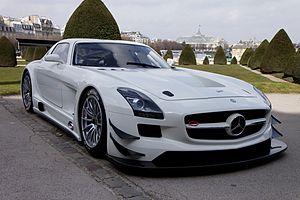
La Mercedes-Benz SLS AMG est un modèle du constructeur allemand Mercedes-Benz. Elle reprend les portes papillon de la 300 SL des années 1950. 5000 Mercedes SLS AMG ont été produites de 2009 à 2015 toutes versions et modèles confondus, dont 4000 coupés et 1000 roadsters.